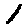
Label: 1